2012 British Touring Car Championship

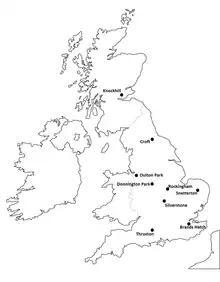
Circuits for the 2012 season

During the mid-season break leading up to Snetterton, Team HARD. announced that Tony Gilham would step aside to allow American SCCA World Challenge driver Robb Holland to make his series debut with the team. Holland will be the first driver from the USA to compete in the BTCC since Bill Gubelmann in 1975. Following on from this, Thorney Motorsport announced that they would return at Snetterton with Gilham at the wheel, after more extensive development of the Insignia. Liam Griffin pulled out of the meeting due to business commitments linked to the 2012 Summer Olympics, whilst a final surprise was the unveiling of a new NGTC Ford Focus ST, built by Motorbase Performance, to be driven by Mat Jackson.